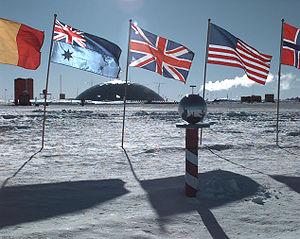
L'Antarctique, parfois appelé « le Continent Austral » ou « le Continent Blanc », est le continent le plus méridional de la Terre. Situé autour du pôle Sud, il est entouré des océans Atlantique, Indien et Pacifique et des mers de Ross et de Weddell. Il forme le cœur de la région antarctique qui inclut également les parties émergées du plateau des Kerguelen ainsi que d'autres territoires insulaires de la plaque antarctique plus ou moins proches. L'ensemble de ces territoires, qui partagent des caractéristiques écologiques communes, constitue l'écozone antarctique.